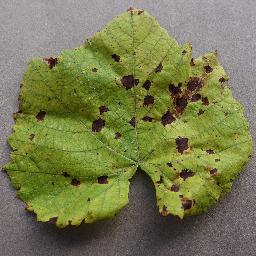
Label: Grape___Leaf_blight_(Isariopsis_Leaf_Spot)